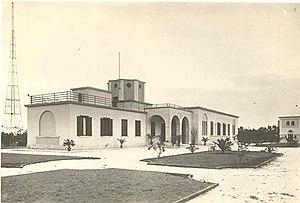
Radio Bari, est une station de radio italienne diffusant depuis Bari dans le sud de l'Italie. D'une puissance de 20 kW, elle a été mise en service par la société nationale de radiodiffusion italienne EIAR en 1932.